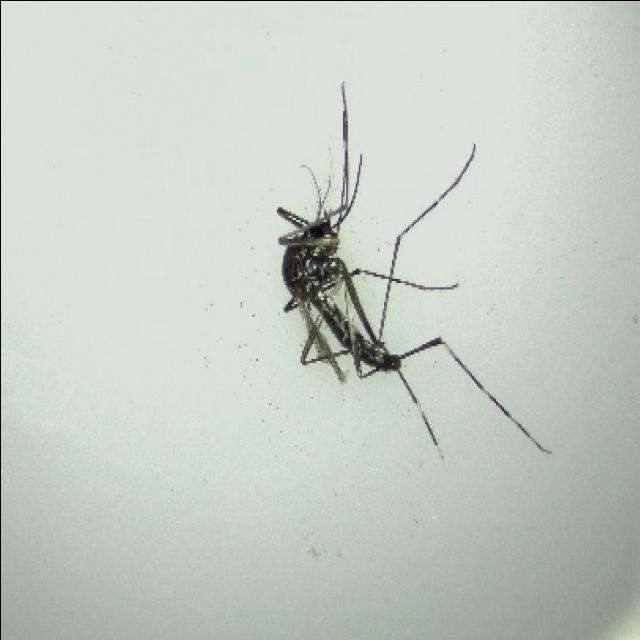
Species: aedes_albopictus